Rudkhan Castle

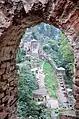

Rudkhan Castle is geologically built in an area that is known as Gasht complex in the geological division and according to Stocklin's studies, it consists of two phases of transformation. The first is related to the Precambrian - Paleozoic with high metamorphic intensity and the second to the Mesozoic time with low absolute metamorphic intensity. According to geological surveys, the presence of iron reserves in this area has a high probability.